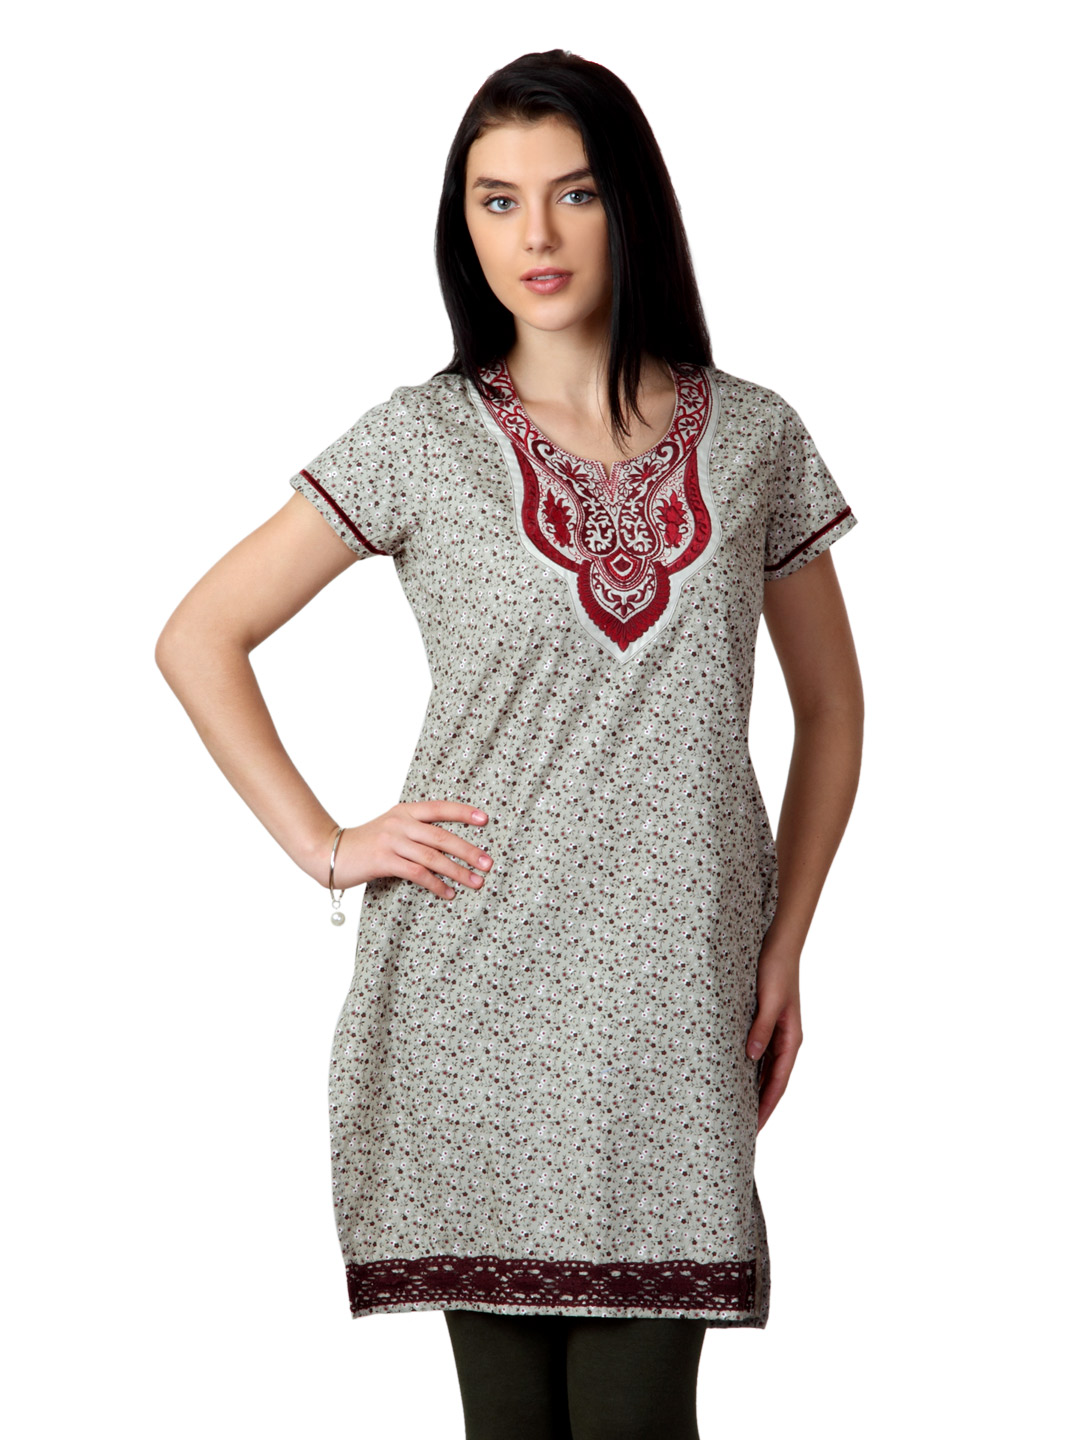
ALayna Women Printed Beige Kurta
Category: Apparel / Topwear / Kurtas
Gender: Women
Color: Beige
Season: Summer 2012
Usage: Ethnic